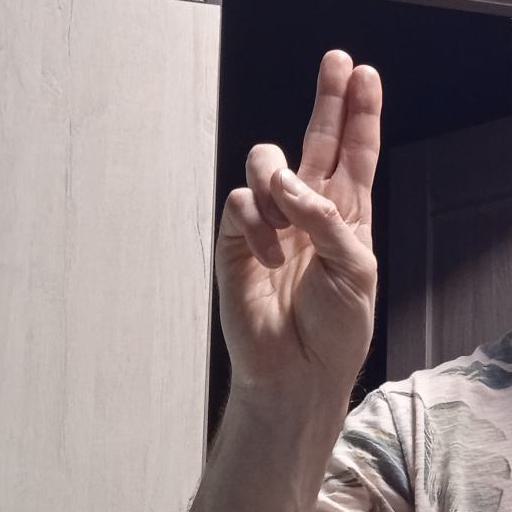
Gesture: two_up